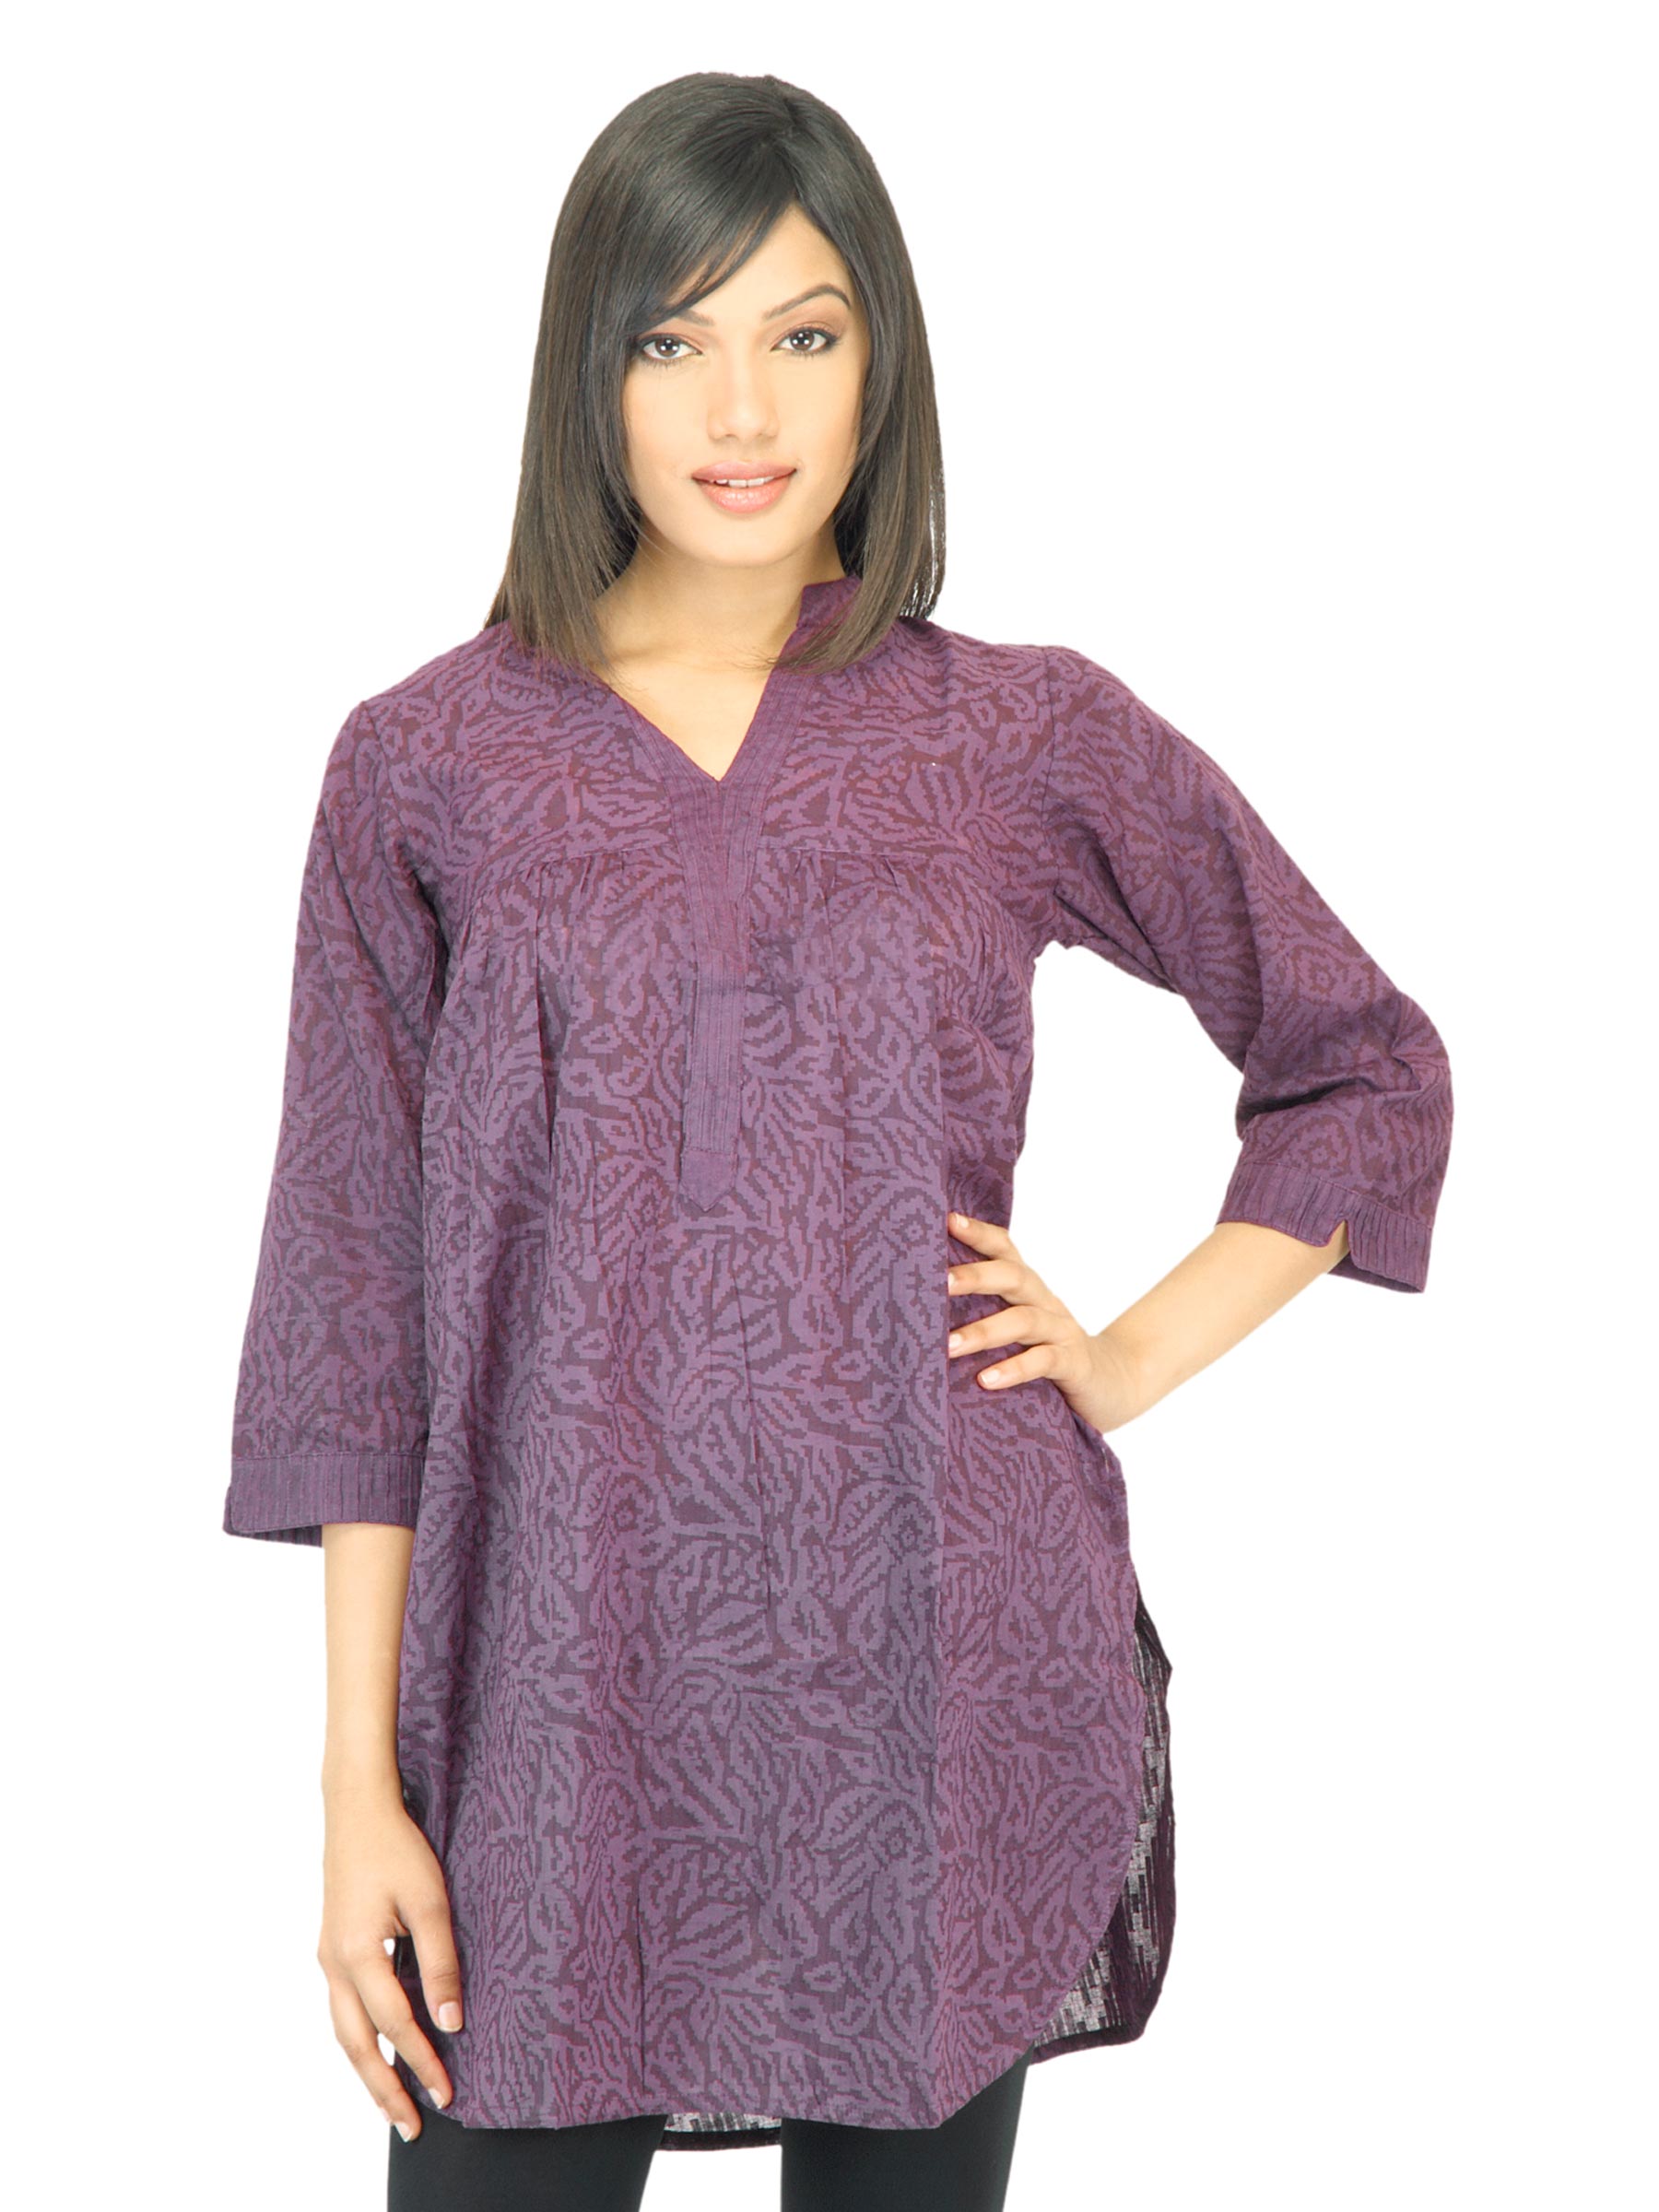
Aneri Women Niti Purple Kurta
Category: Apparel / Topwear / Kurtas
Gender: Women
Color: Purple
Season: Fall 2011
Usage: Ethnic